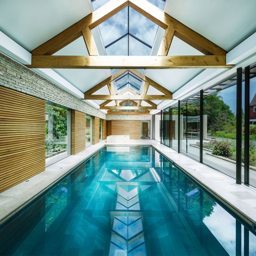
natural materials are highlighted in this contemporary pool house .